The Tiger Woman (1945 film)

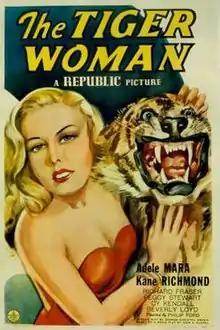
Theatrical release poster

The Tiger Woman is a 1945 American crime film directed by Philip Ford, written by George Carleton Brown, and starring Adele Mara, Kane Richmond, Richard Fraser, Peggy Stewart, Cy Kendall and Gregory Gaye. It was released on November 16, 1945, by Republic Pictures.